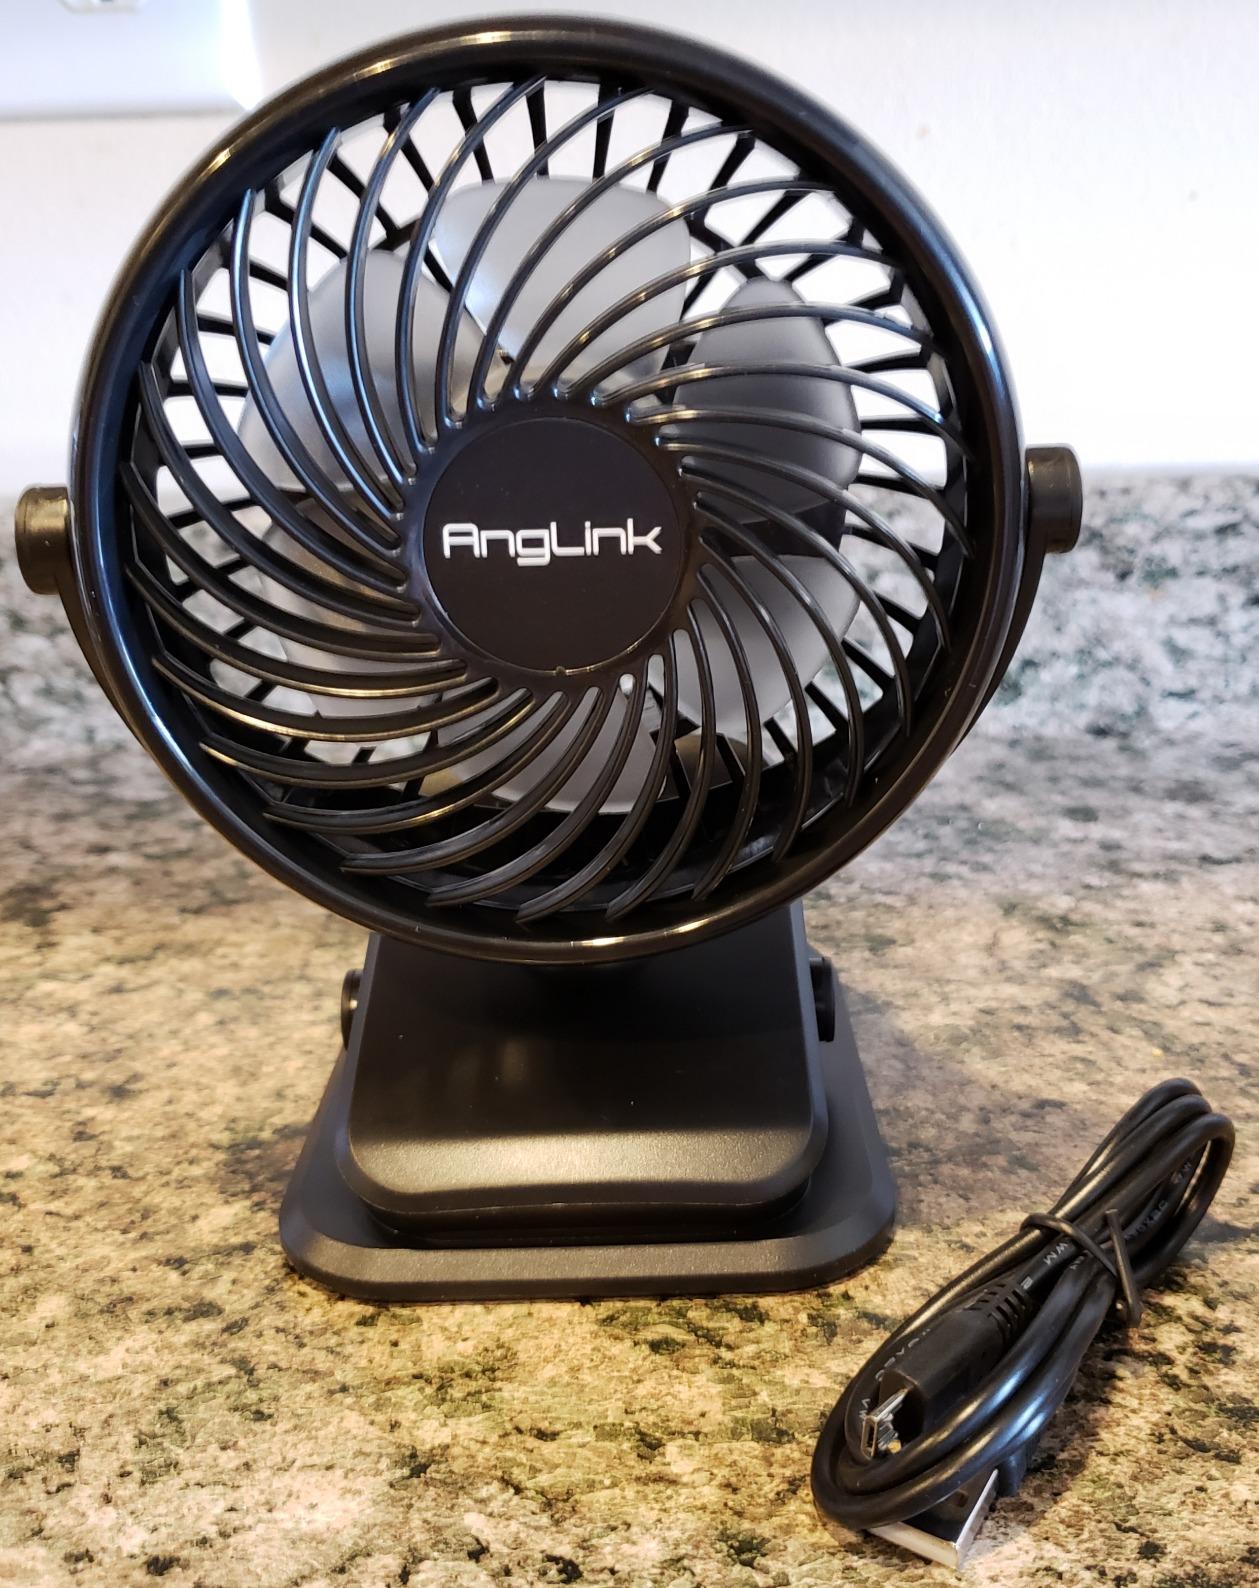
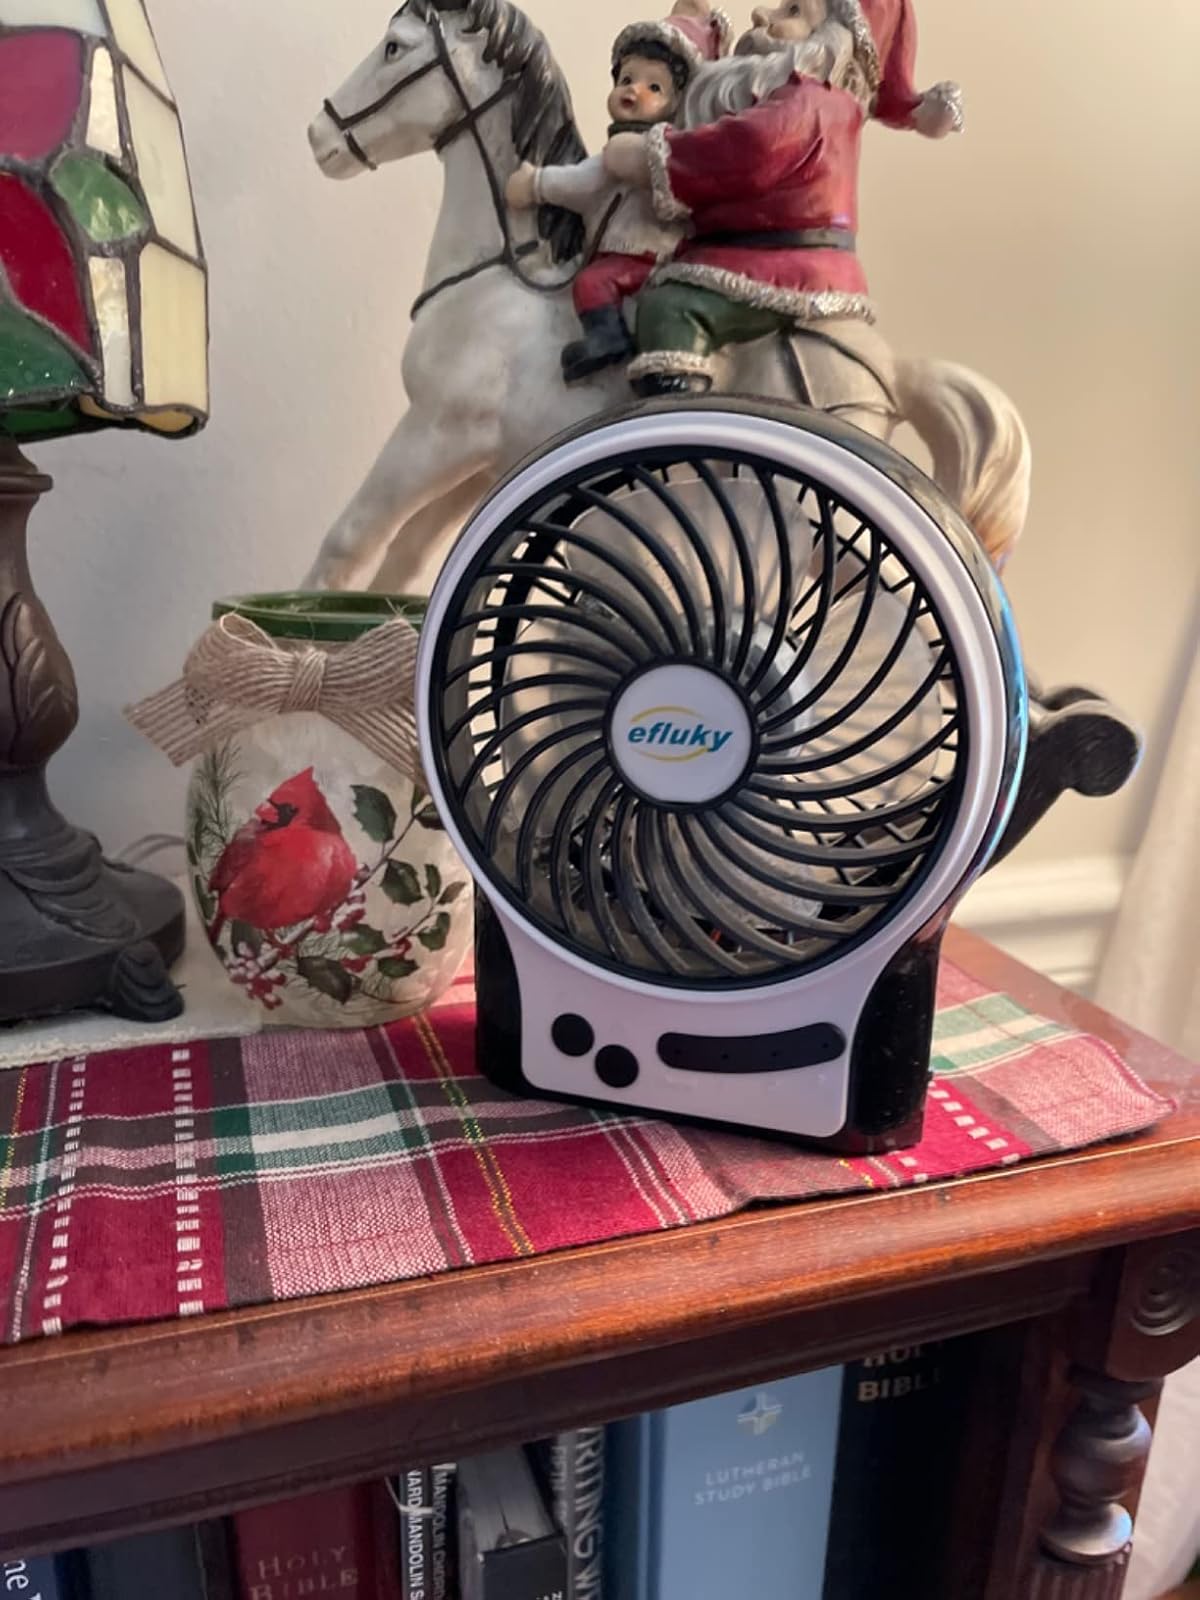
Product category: fan
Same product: no